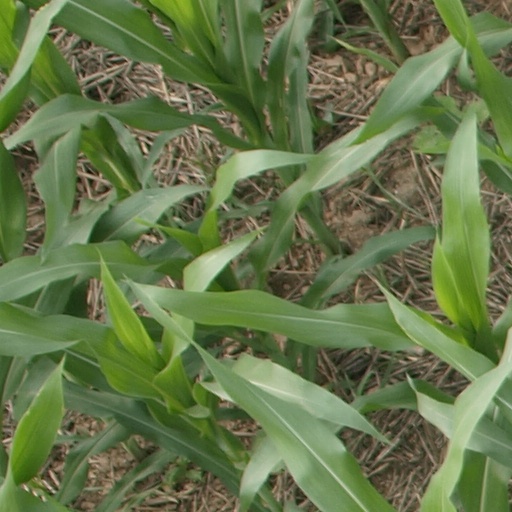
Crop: maize; corn